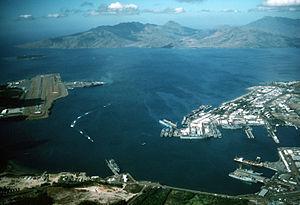
La base navale de Subic Bay est une base située dans la baie de Subic à Olongapo, aux Philippines. La base navale de l'United States Navy était la plus grande installation militaire à l'étranger des forces armées des États-Unis après la base aérienne de Clark située à Ángeles. Jusqu'à sa fermeture, elle accueillait pour partie la Septième flotte des États-Unis. Après sa fermeture en 1992, elle est transformée par le gouvernement philippin en Subic Bay Freeport Zone. En 2015, celui-ci rouvre une base aéronavale sur le site pour ses forces armées.
Le Traité de défense mutuelle entre les États-Unis et la République des Philippines est un traité signé entre les États-Unis et les Philippines le 30 août 1951 à Washington en pleine guerre de Corée. Le traité prévoit que chacun des deux États vienne en aide à l'autre État signataire en cas d'attaque armée.
La baie de Subic est une baie sur la côte ouest de l'île de Luçon dans la région du Zambales aux Philippines, à environ 100 kilomètres au nord-ouest de la baie de Manille. Située en bordure de la mer de Chine du Sud, ses rives accueillent jusqu’en 1992 le site d'une importante base de l’United States Navy. C’est actuellement l'emplacement d'une zone industrielle et commerciale connue sous le nom Subic Bay Freeport Zone placé sous l'autorité du Subic Bay Metropolitan Authority.